Anjugramam

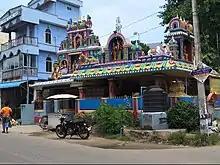
A name sign of a locality in Anjugramam Panchayat

, Anjugramam had a population of 9,000. It has a higher literacy rate compared to the national average rate. Most of the people in the town are into various businesses as it is one of the main centers for shopping in the Kanyakumari district.